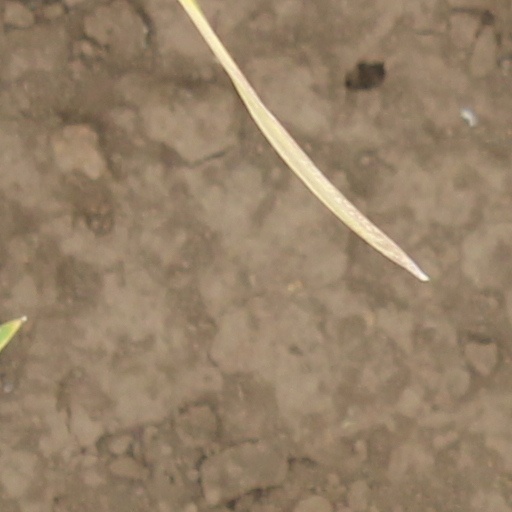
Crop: wheat